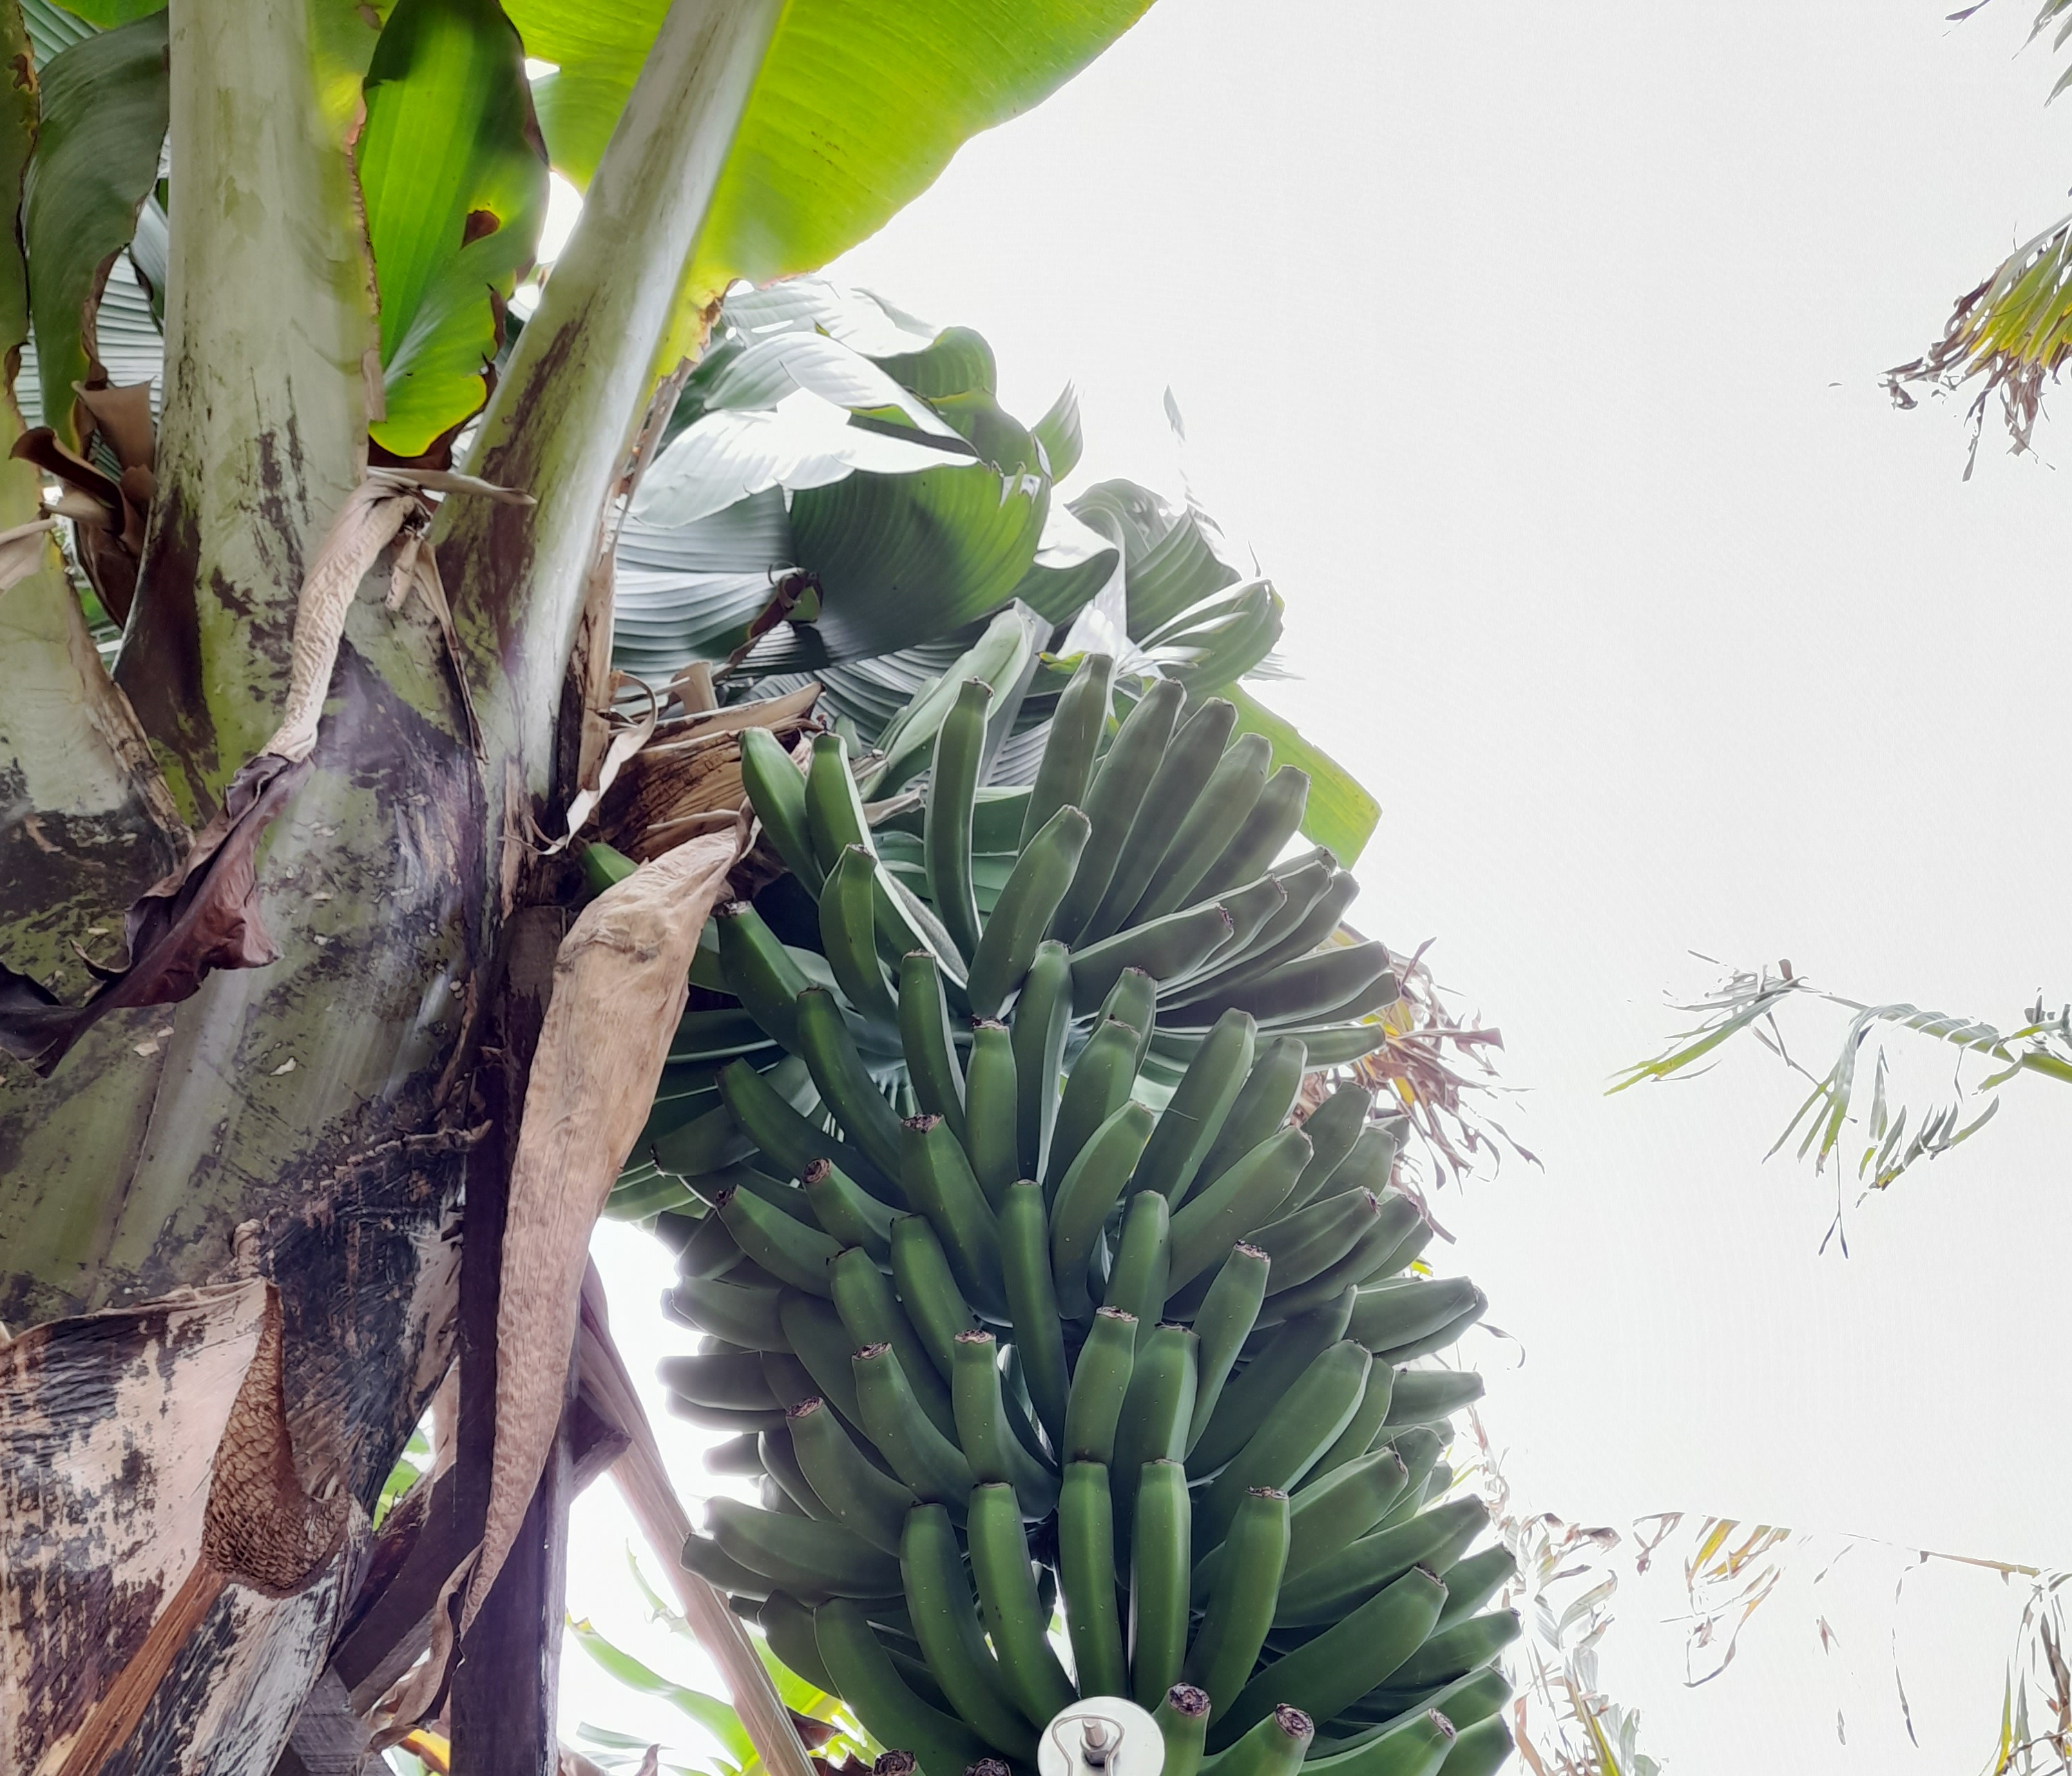
Label: Keep